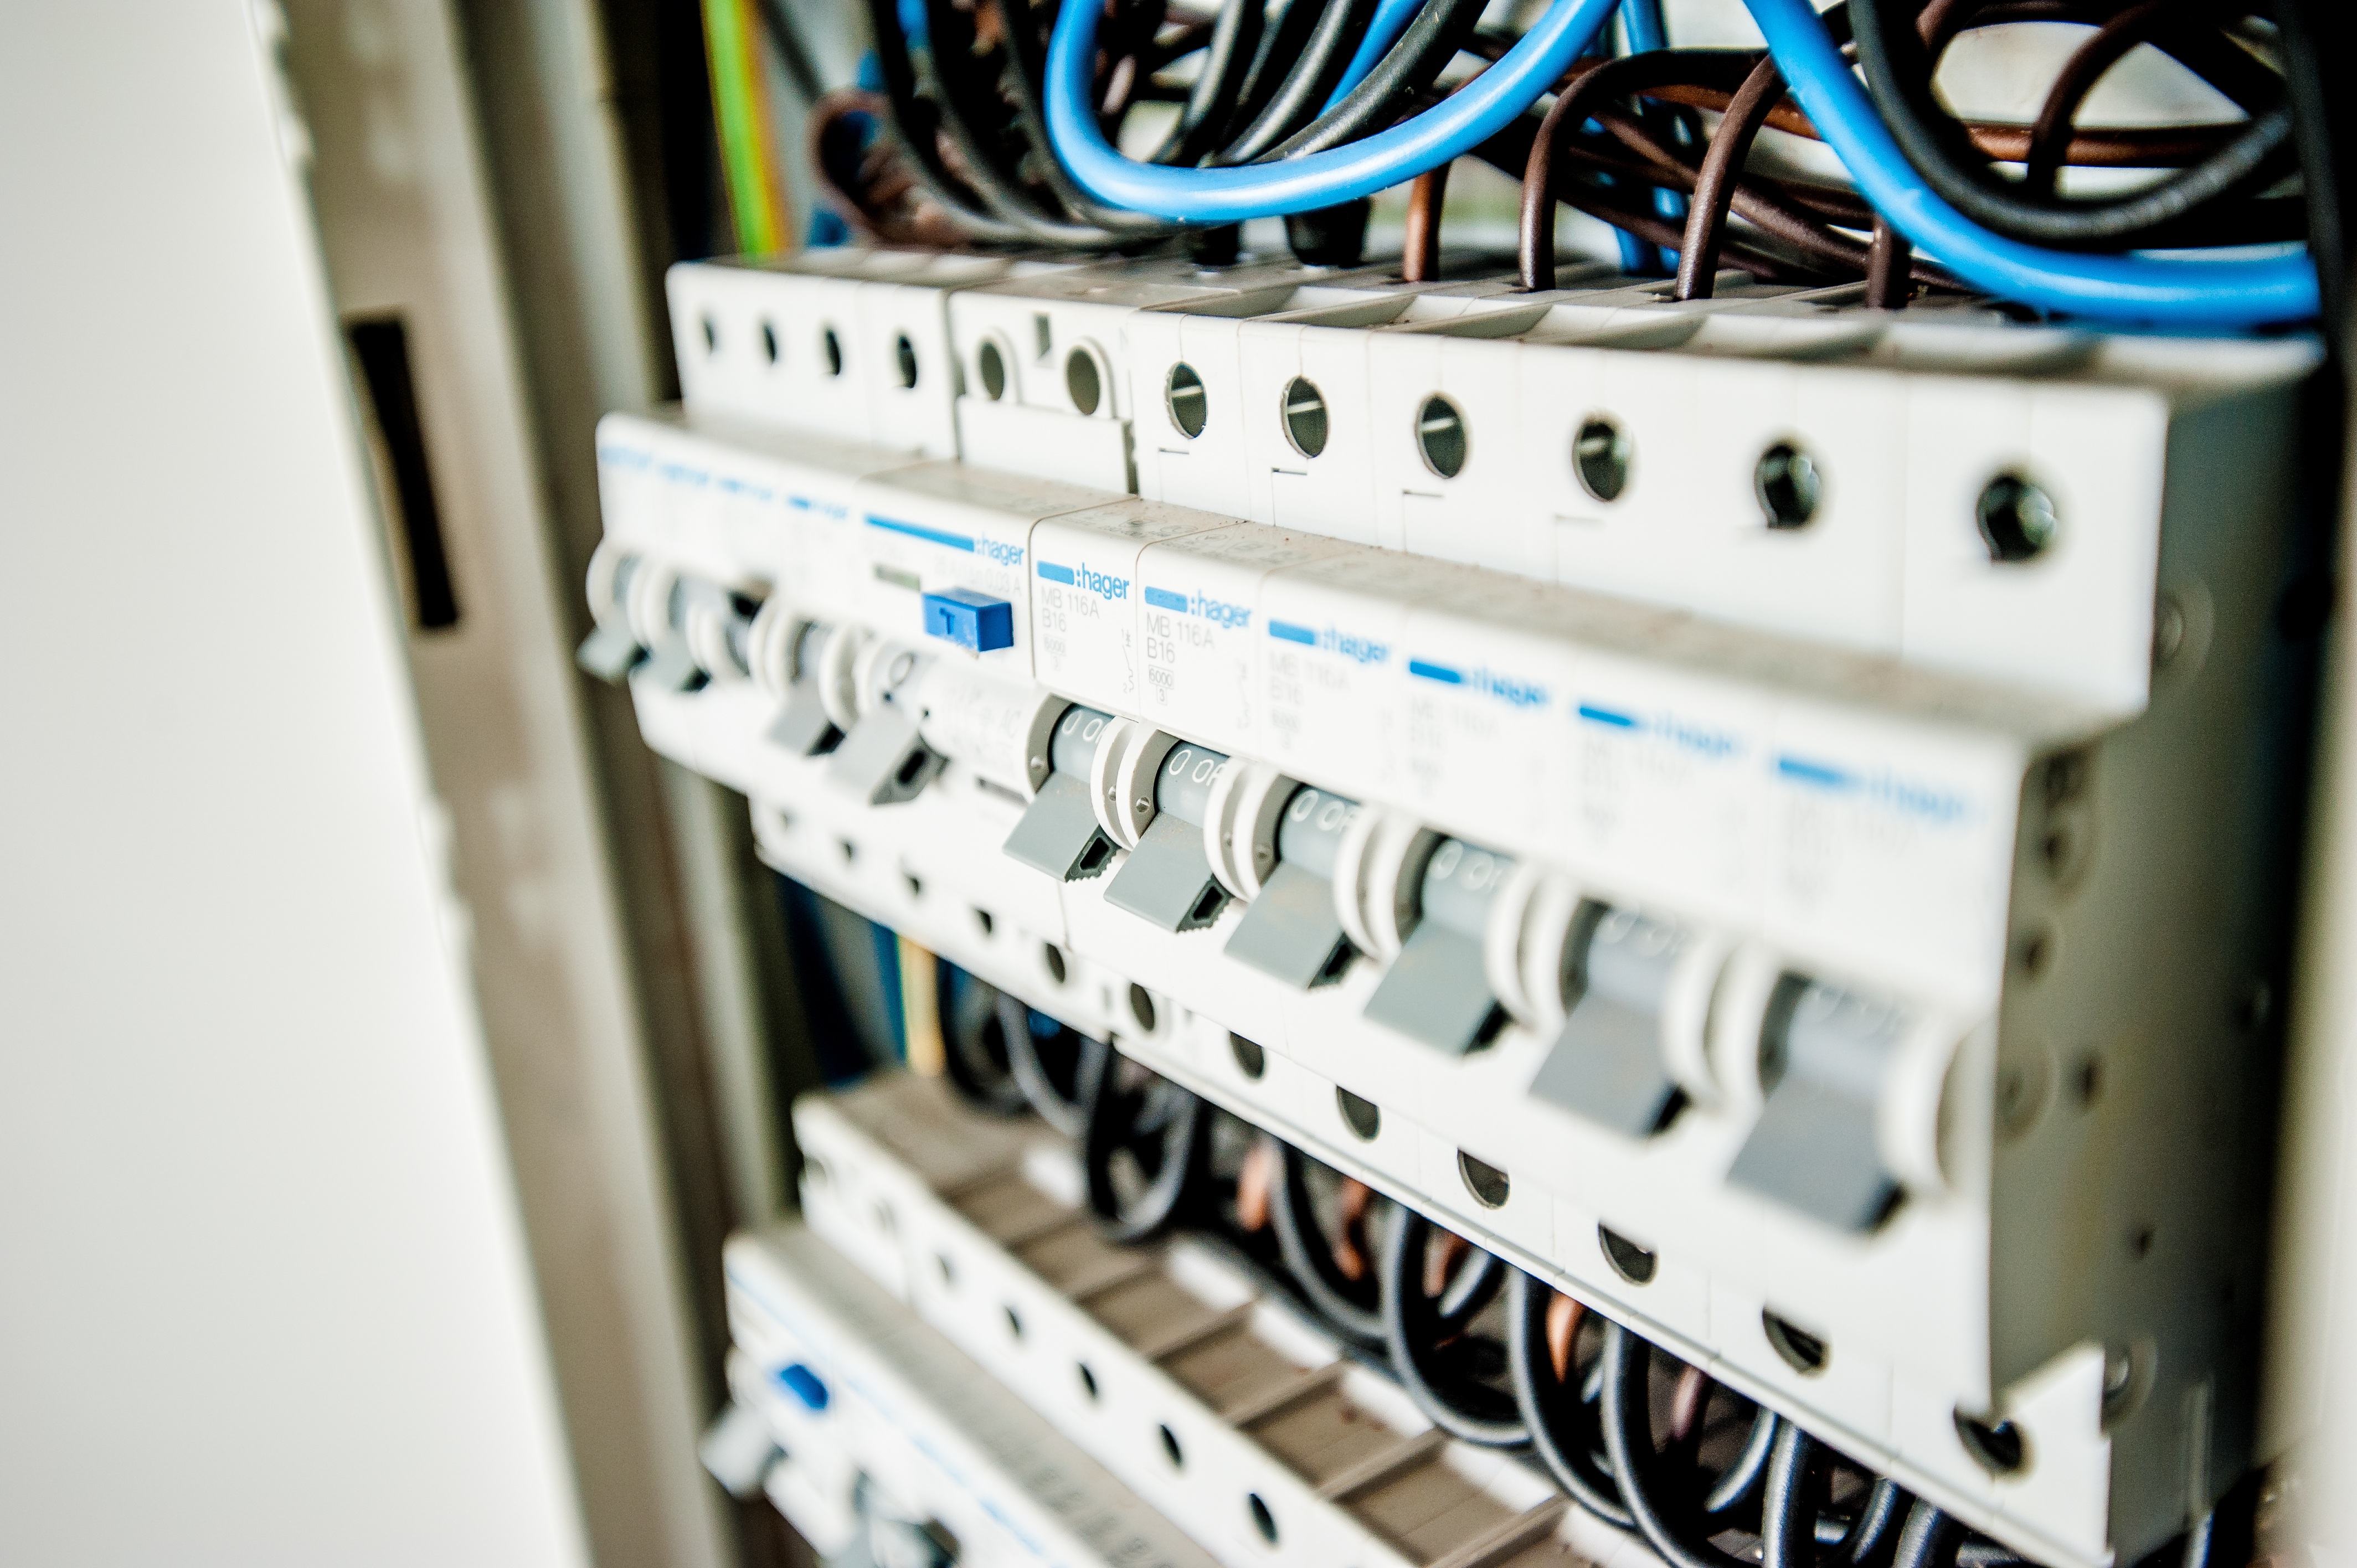
work, white, building, repair, color, industrial, blue, professional, electricity, switch, product, electronics, tools, safety, cables, electric, builder, the industry, synthesizer, electrical wiring, personal computer hardware, electronic instrument, the production of, an array of electric